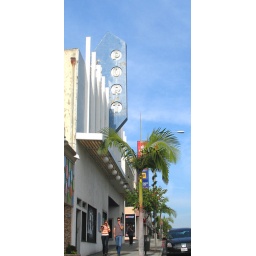
Neglected but cool theater sign in Corona Del Mar, Ca